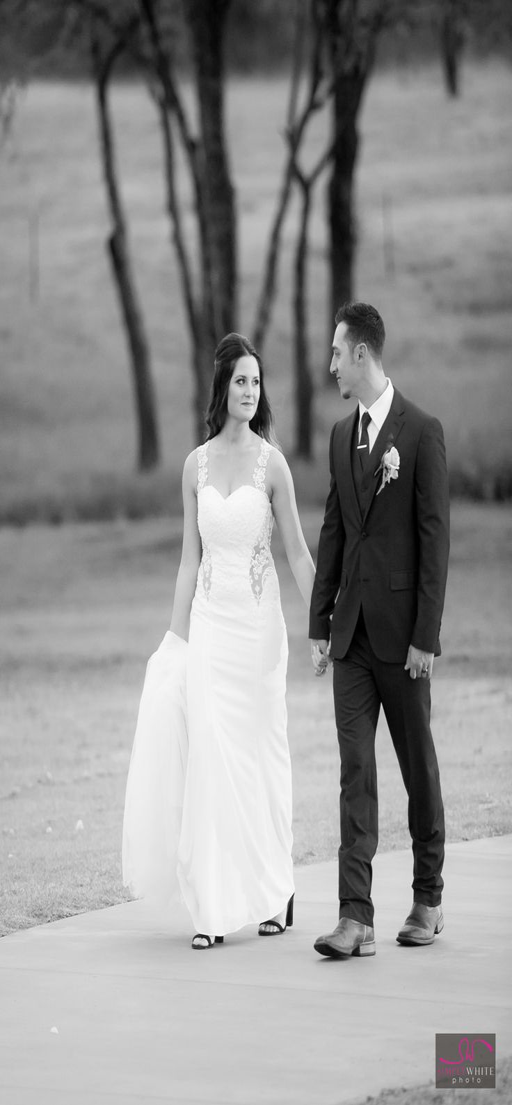
stunning black and white shot .